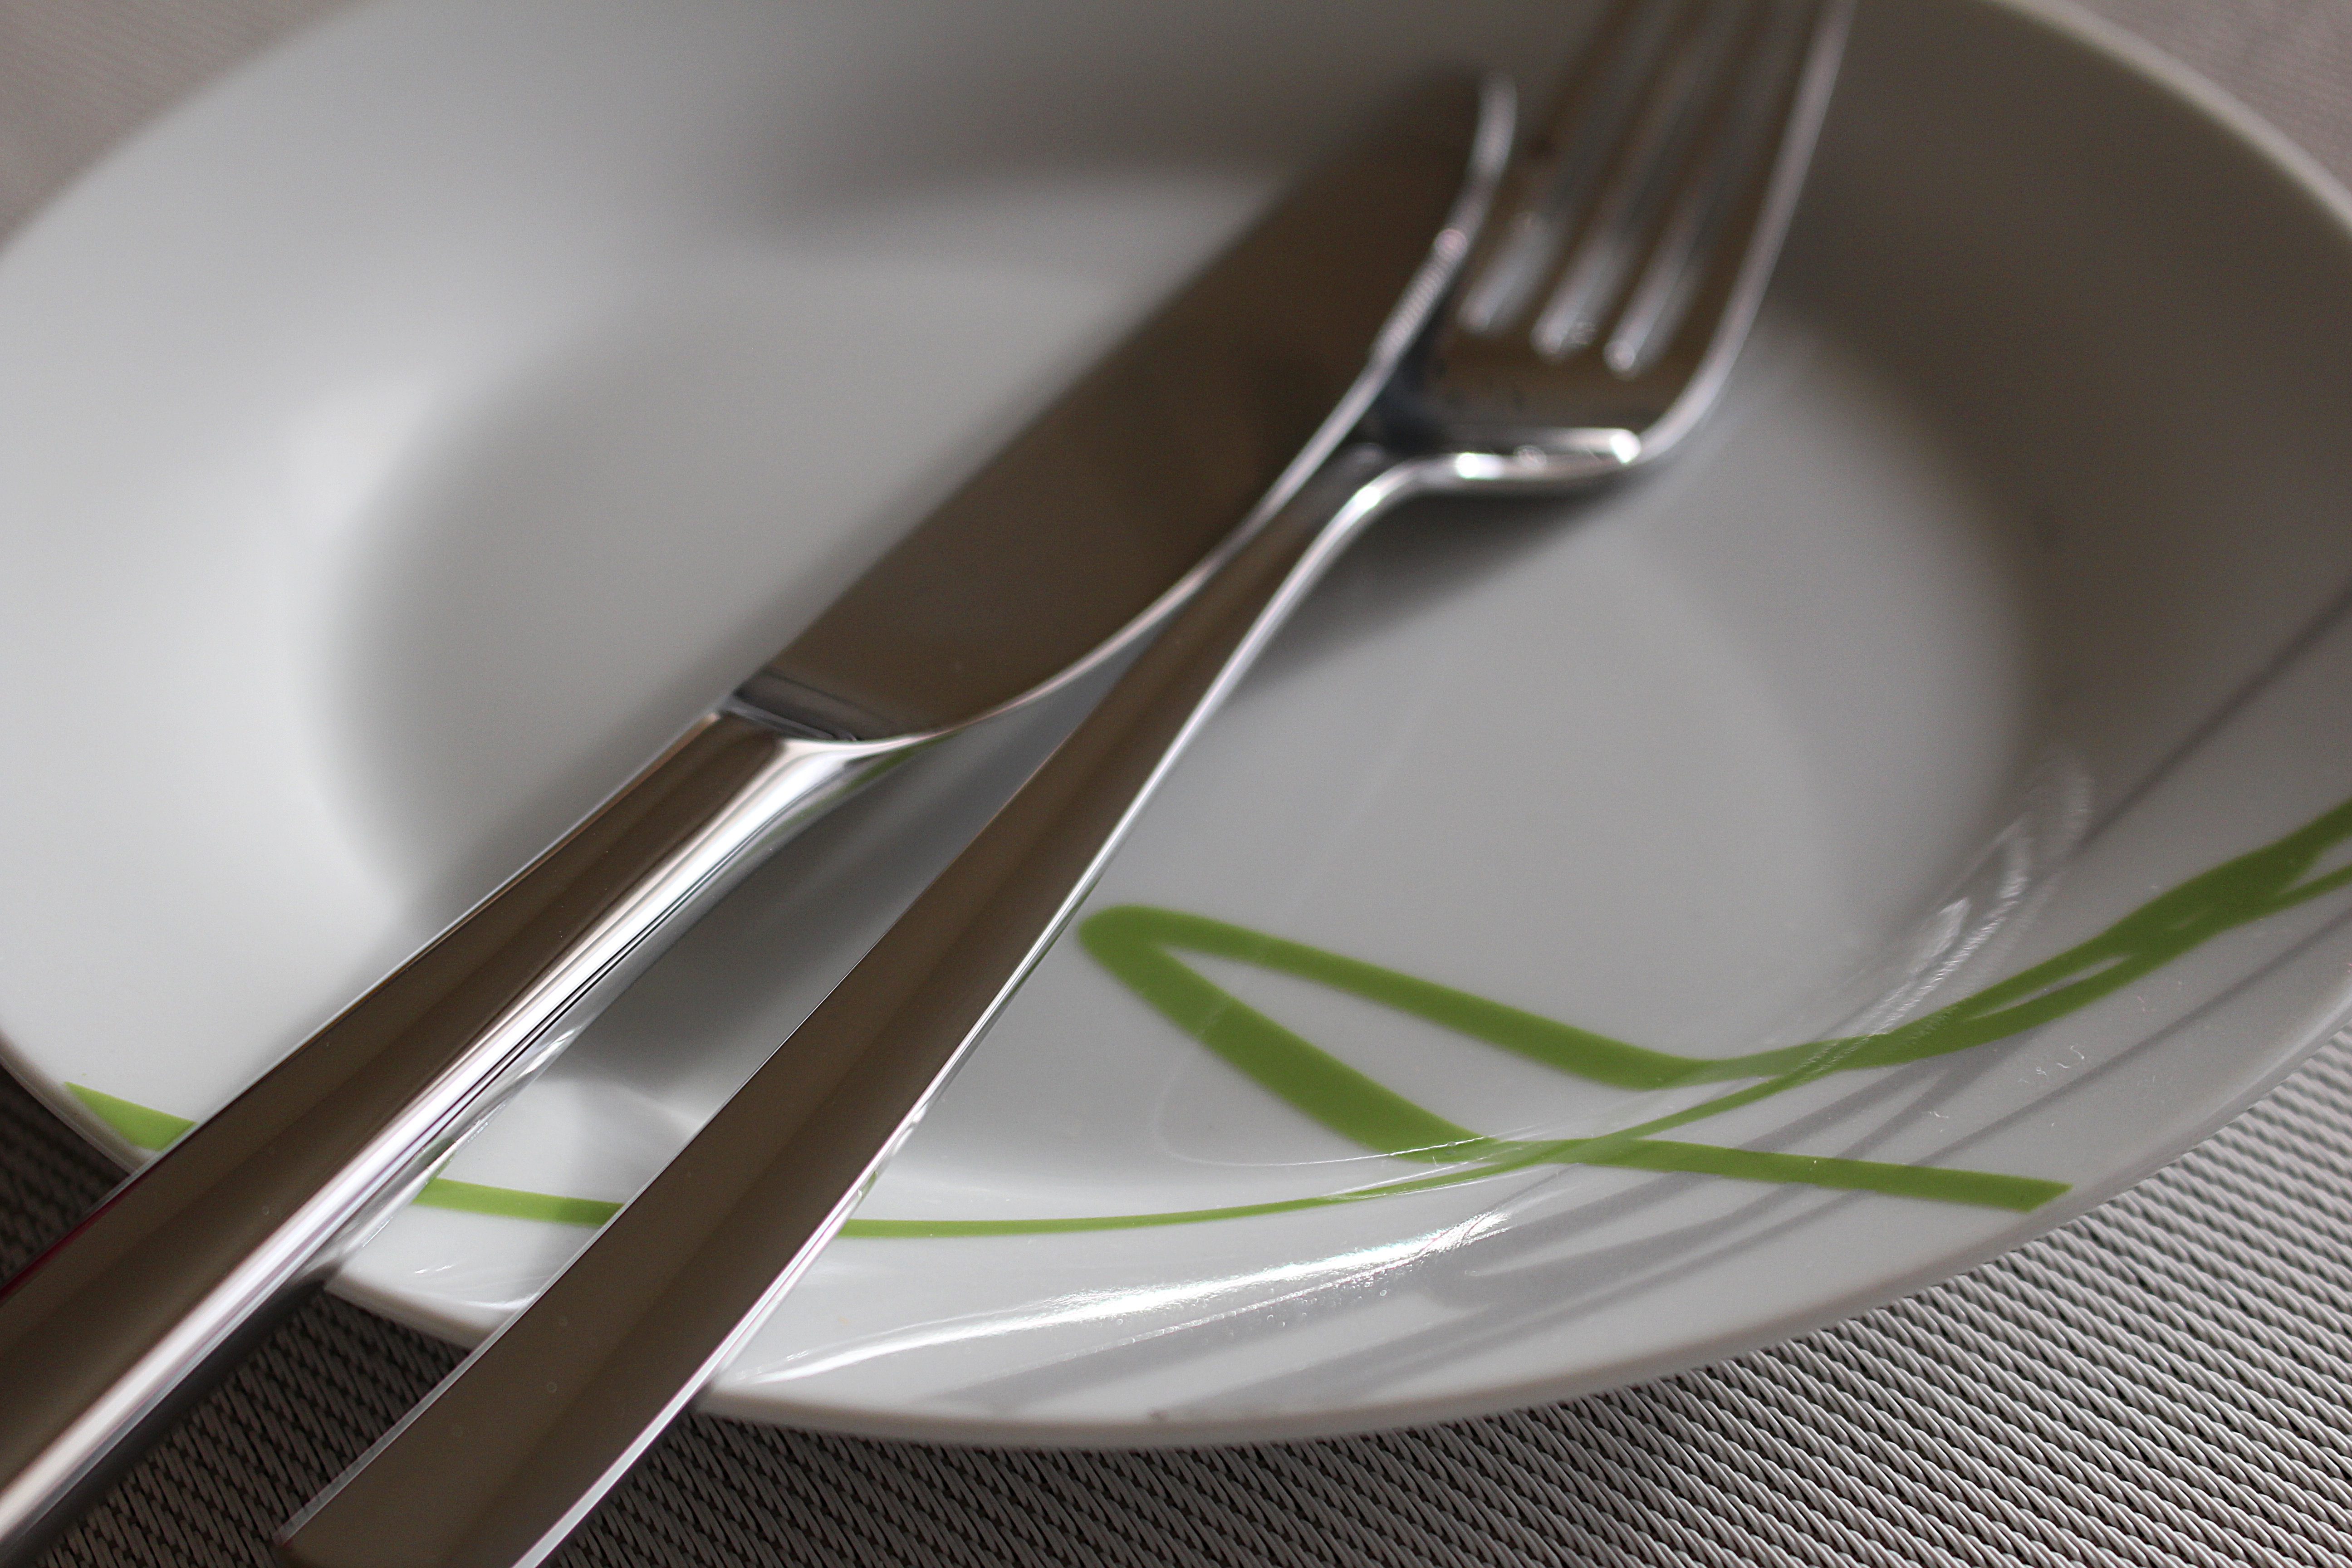
fork, cutlery, wheel, glass, food, plate, tableware, knife, cover, dishware